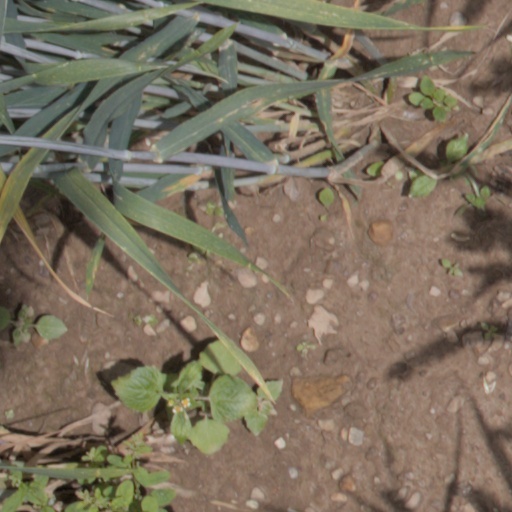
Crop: wheat